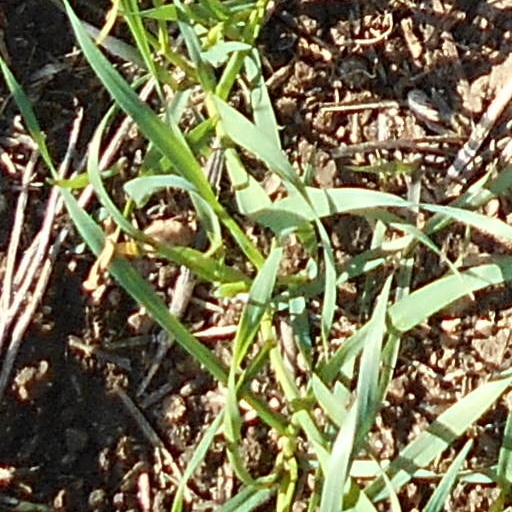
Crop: wheat